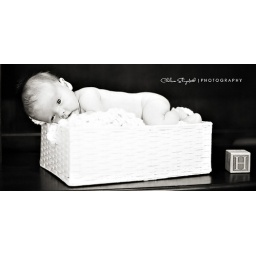
black and white nursery picture newborn in basket with blanket